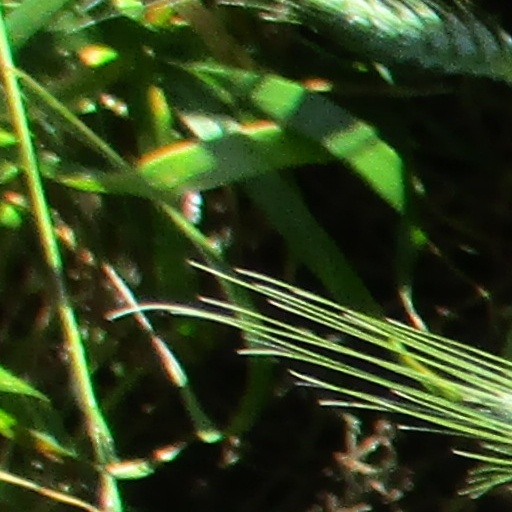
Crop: wheat